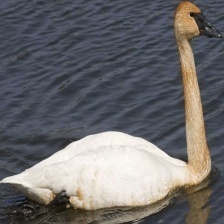
Species: TRUMPTER SWAN
Scientific name: CYGNUS BUCCINATOR
ImageNet parent category: black_swan